Four Horsemen of the Apocalypse

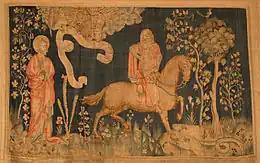

According to Edward Bishop Elliott's interpretation of the Four Horsemen as symbolic prophecy of the history of the Roman Empire, the second seal is opened and the Roman nation that experienced joy, prosperity, and triumph is made subject to the red horse which depicts war and bloodshed—civil war. Peace left the Roman Earth, resulting in the killing of one another as insurrection crept into and permeated the Empire, beginning shortly into the reign of Emperor Commodus.